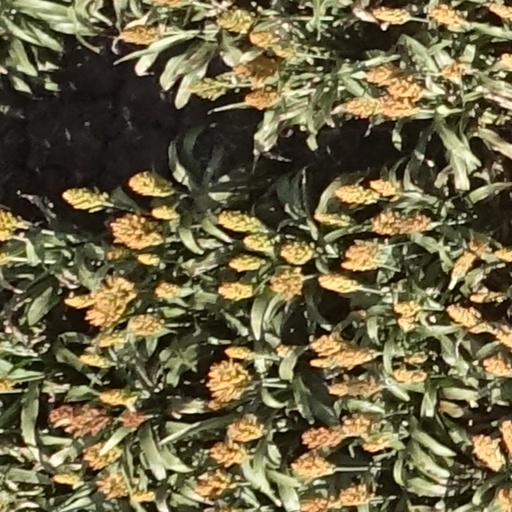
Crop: sorghum